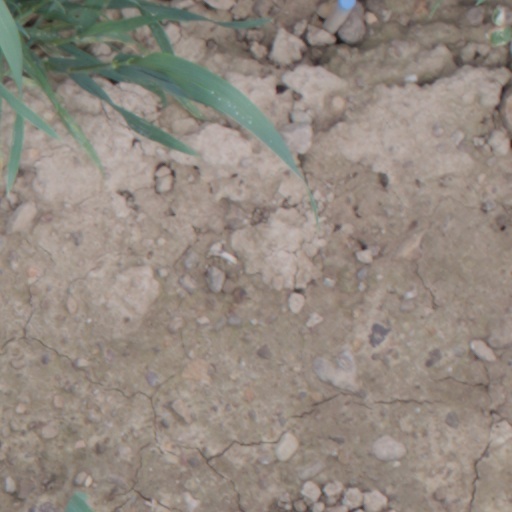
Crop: wheat